House of Asseburg

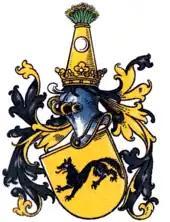
Coat of arms of the Asseburgs

The House of Asseburg, original German name "von der Asseburg", is an old Lower Saxon aristocratic family which had its origin in Wolfenbüttel and Asseburg. During the 12th and 13th centuries the lords of Wolfenbüttel were able to establish their own small county, but were soon forced to give way to the Brunswick dukes of the House of Welf. Later their title was taken over by other families in the female line, and the counts of Asseburg continue to be landowners to this day.